Cyrus Arnold

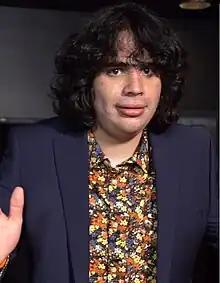
Arnold in 2021

Cyrus Arnold (born January 2, 2003) is an American actor. He began his career as a child actor, primarily guest-starring on various television programs, including playing BJ Malloy on the Nickelodeon sitcom "Sam & Cat" (2013–2014), before being cast as Derek Zoolander Jr. in the comedy film "Zoolander 2" (2016) and David "Truck" Johnson III in the second season of the Fox series "The Exorcist" (2017).